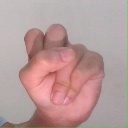
अक्षर: स